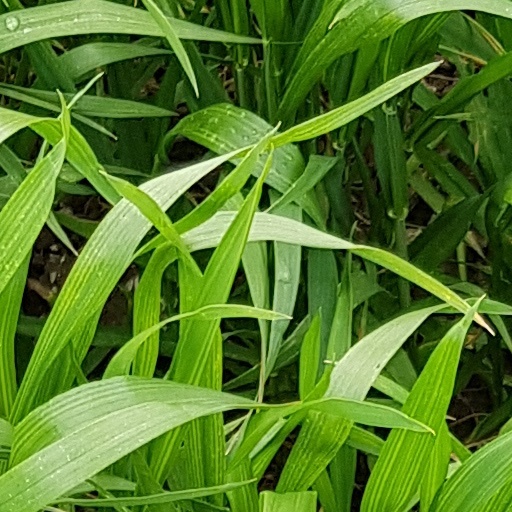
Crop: wheat